The Ambassador (2011 film)

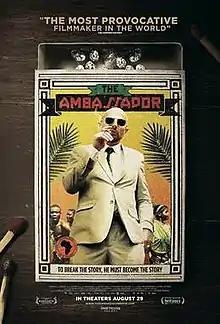
Theatrical release poster

The Ambassador (Danish: "Ambassadøren") is a 2011 Danish documentary film created and directed by Danish filmmaker and journalist Mads Brügger. The film was nominated for the Grand Jury Prize at the 2012 Sundance Film Festival, ultimately losing to "The House I Live In".